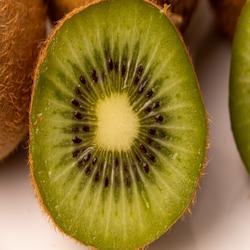
Label: Kiwi